Gulf War

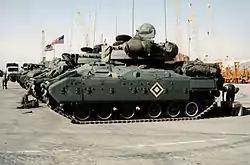
M3 Bradleys of L Troop, 3rd ACR, stand in line at a holding area during the build-up to Operation Desert Shield.

In December 1990, Iraq made a proposal to withdraw from Kuwait provided that foreign troops left the region and that an agreement was reached regarding the Palestinian problem and the dismantlement of both Israel's and Iraq's weapons of mass destruction. The White House rejected the proposal. The PLO's Yasser Arafat expressed that neither he nor Saddam insisted that solving the Israel–Palestine issues should be a precondition to solving the issues in Kuwait, though he did acknowledge a "strong link" between these problems.